1962 24 Hours of Le Mans

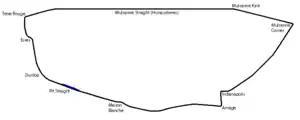
Circuit de la Sarthe in 1962

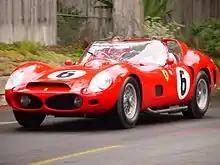
The winning Ferrari 330 TRI/LM, pictured in 2004

The CSI (Commission Sportive Internationale - the FIA’s regulations body) initiated its new championship aimed specifically for GT cars. The International Championship of Manufacturers was expanded to 15 races, including endurance and short races and hill-climbs, open to all or some of the eligible classes.